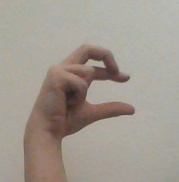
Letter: thal